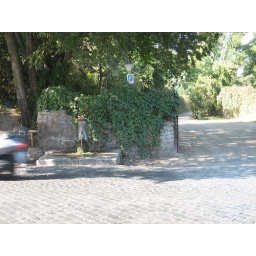
A cute little fountain and a pretty dirt road near the catacombs, and a blurred vespa!